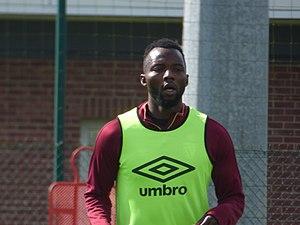
Djiman Koukou lors d'un entraînement public du Racing Club de Lens au Centre technique et sportif La Gaillette, le 2 mai 2018.
Djiman Waïdi Koukou est un footballeur international béninois, né le 14 novembre 1990 à Porto-Novo. Il joue au poste de milieu défensif au Red Star.